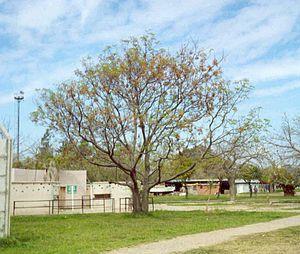
Melia azedarach, le Margousier à feuilles de Frêne, Lilas de Perse, Lilas des Indes ou encore Mélia faux Neem, est une espèce d'arbres à feuillage caduc de la famille des Meliaceae, originaire d'Inde, du sud de la Chine et d'Australie.